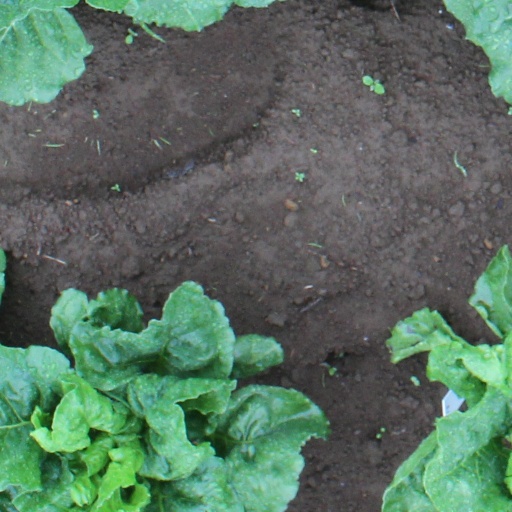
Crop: sugar beet